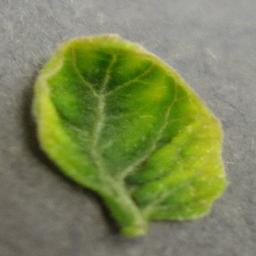
Label: Tomato___Tomato_Yellow_Leaf_Curl_Virus